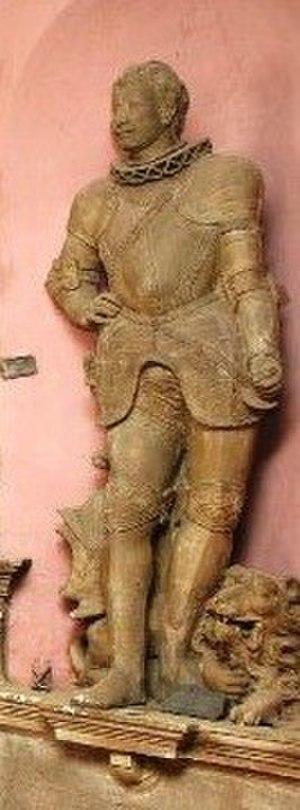
Jean-Louis Iᵉʳ de Nassau, né le 10 avril 1567, mort le 10 juin 1596, est comte de Nassau-Wiesbaden et comte de Nassau-Idstein de 1568 à 1596.